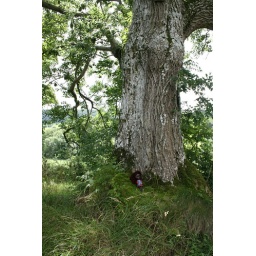
my girls had some time resting in the country. Here Beatrix sleeps by the tree